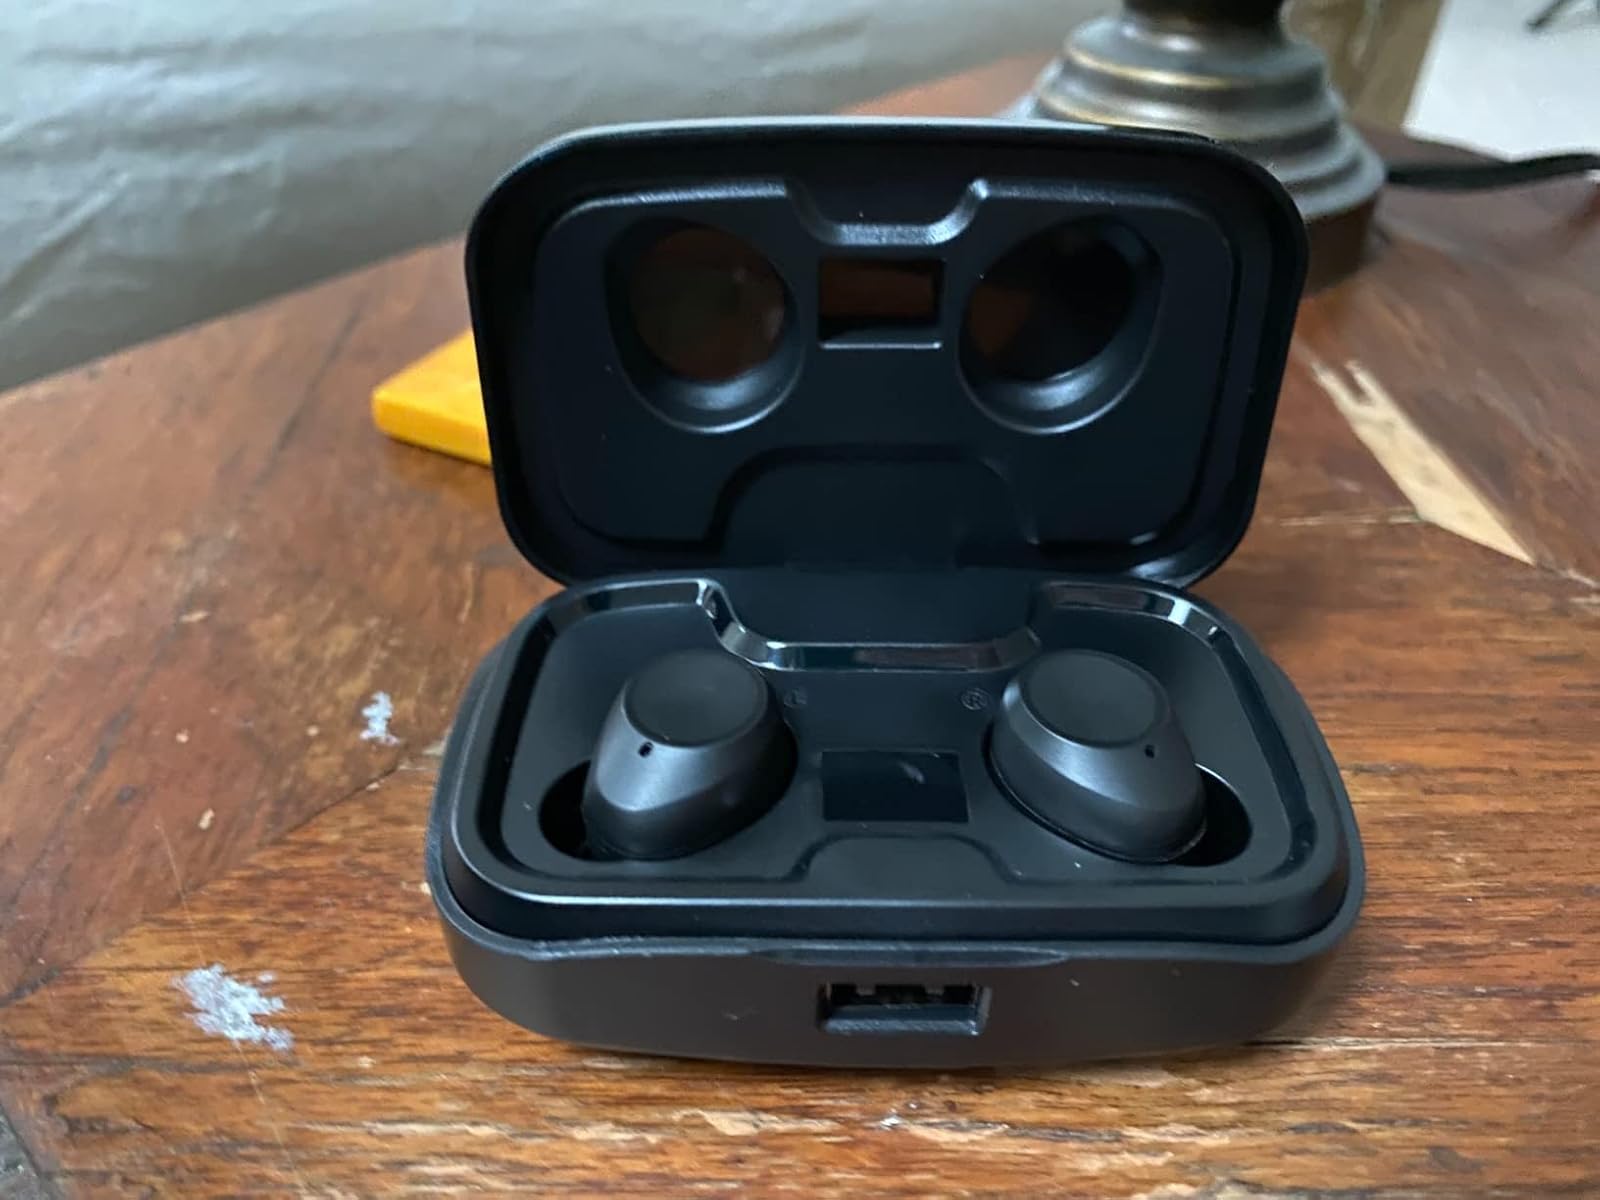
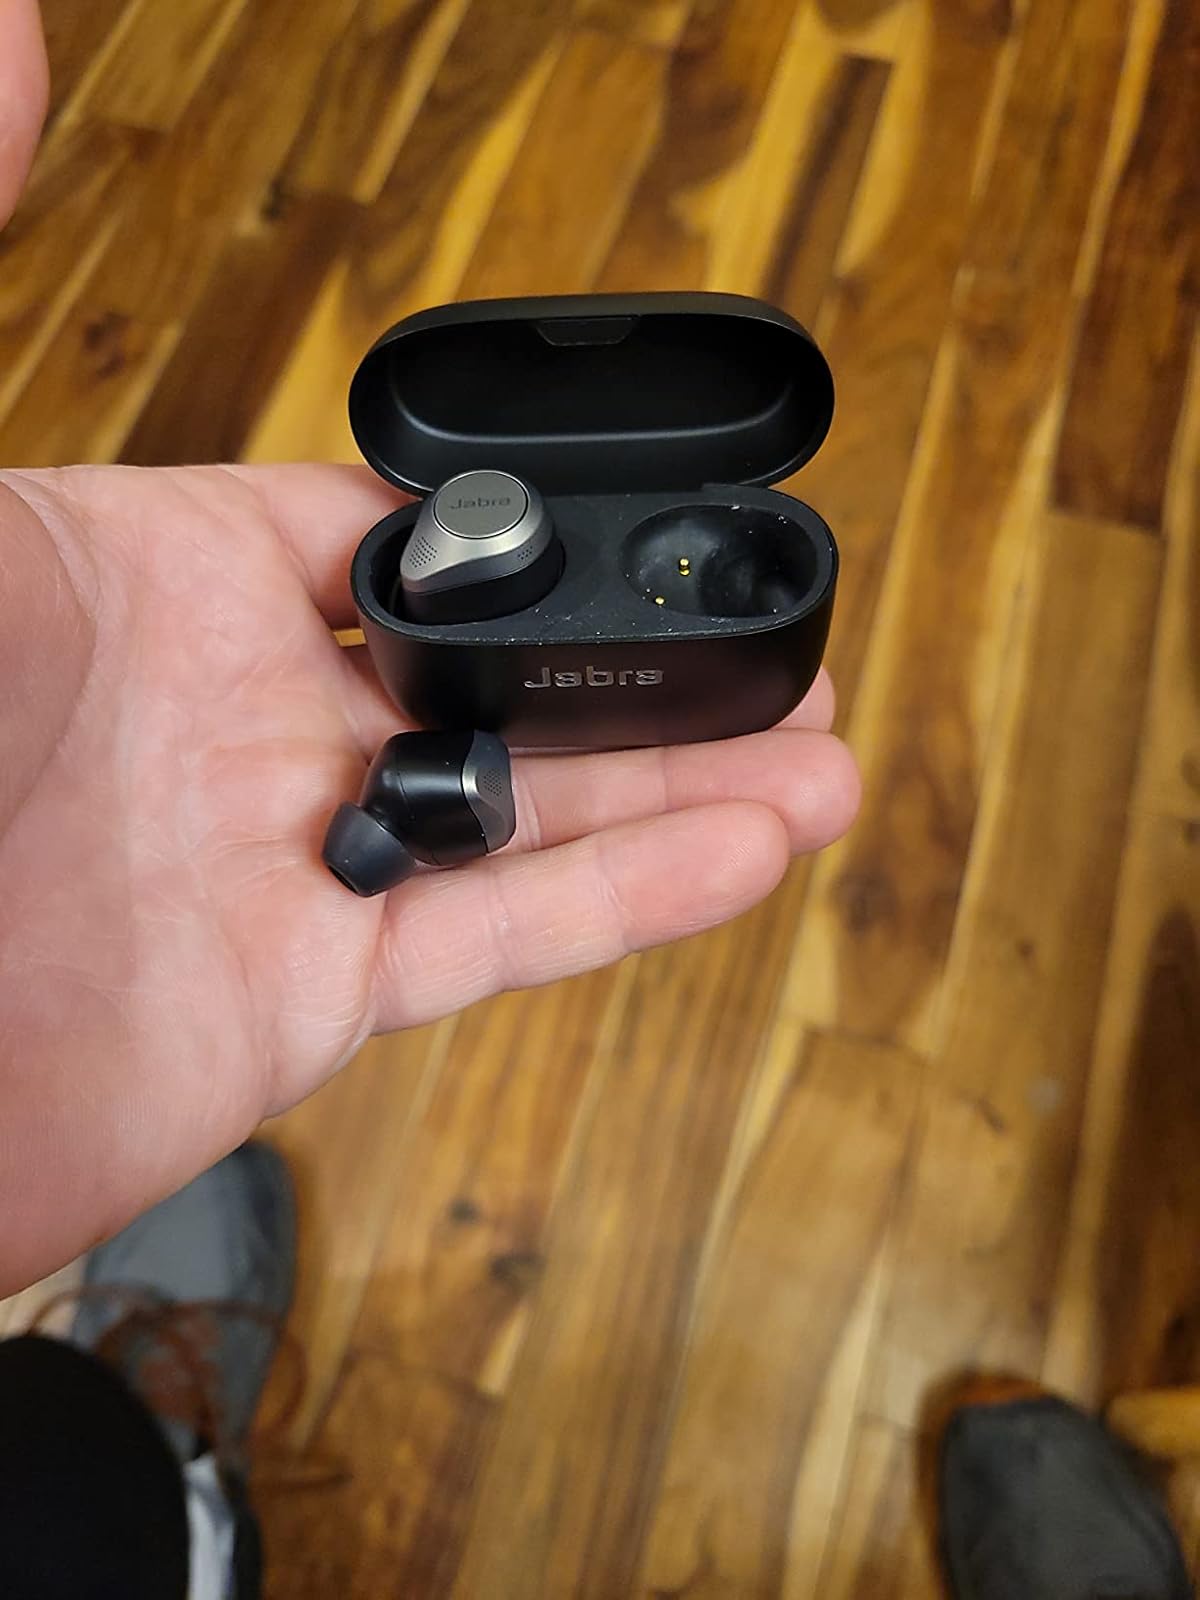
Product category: earbuds
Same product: no